Emperor Shirakawa

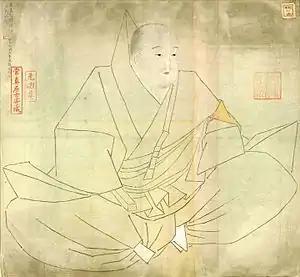

was the 72nd emperor of Japan, according to the traditional order of succession.